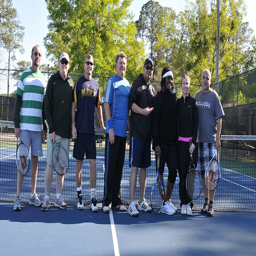
A group of men standing next to each other on a tennis court.
A group of people are standing with tennis rackets on the court.
Tennis players standing by the net posing for a picture.
A group of people standing by the net in a tennis court.
A group of tennis players posing with each other on a tennis court.